Fenway Park

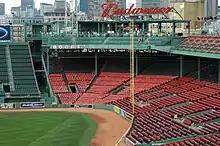
Although it is only 302 feet to "Pesky's Pole", the fence directly behind it sharply curves away.

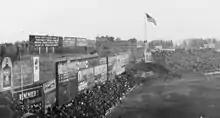
The original ad-covered Green Monster in 1914, with "overflow" fan seating in "front" of the wall's base, atop "Duffy's Cliff" (seen in the distance, nearest the flagpole)

Pesky's Pole (or the Pesky Pole) is the name for the pole on the right field foul line, which stands from home plate, the shortest outfield distance (left or right field) in Major League Baseball. Like the measurement of the left-field line at Fenway Park, this has been disputed. Aerial shots show it to be noticeably shorter than the (actual) 302-foot line in right field, and Pesky has been quoted as estimating it to be "around 295 feet". There is no distance posted on the wall.